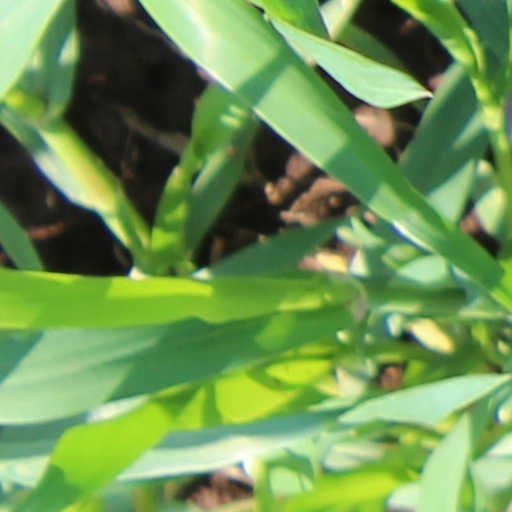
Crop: wheat